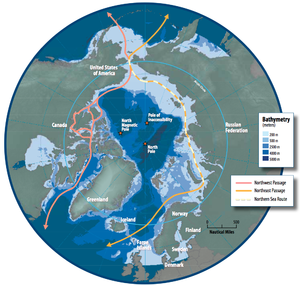
L'Arctique est la région entourant le pôle Nord de la Terre, à l’intérieur et aux abords du cercle polaire arctique. Elle s'oppose à l'Antarctique, au sud. Selon la définition précédente, l'Arctique comprend huit pays soit : la Norvège, la Suède, la Finlande, la Russie, les États-Unis, le Canada, le Danemark et l'Islande. Ils ont aussi en commun d'être régulièrement le théâtre d'aurores boréales. Ces huit pays forment le Conseil de l'Arctique.